Kays Catalogues

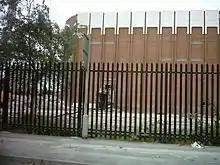
Kays Catalogues Distribution Centre on Marshall Street in Holbeck, Leeds, undergoing demolition.

The company was founded in Worcester in 1889 by William Kilbourne Kay as Kay's of Worcester at St Swithen's Street. In 1937 the business was purchased by Great Universal Stores.